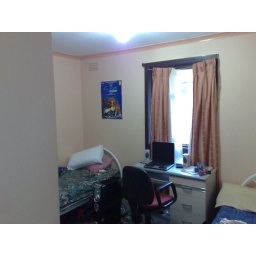
My room- Left hand side- My bed and right Suda's bed. Comp table in the middle.